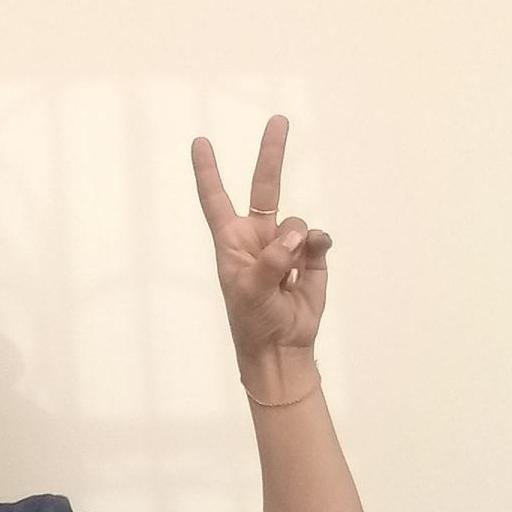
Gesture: peace